Granges-les-Beaumont

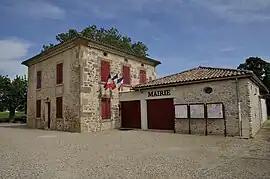
Town hall

Granges-les-Beaumont (literally "Granges near Beaumont") is a commune in the Drôme department in southeastern France.